Jerrold Ballaine

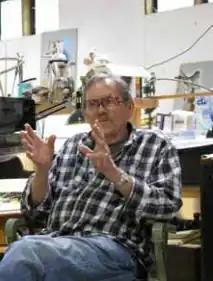
Artist Jerrold Ballaine in studio

Jerrold Curtis Ballaine (born February 16, 1934) is an American painter, sculptor, draftsman, photographer and educator, presently Emeritus Professor of Art at the University of California, Berkeley. https://jerroldballaineart.com/resume.htm